Thomas Manning (sinologist)

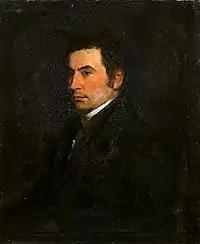
Thomas Manning, painting, Royal Asiatic Society, London

Thomas Manning (8 November 1772 – 1840) is considered the first lay Chinese studies scholar in Europe and was the first Englishman to enter Lhasa, the holy city of Tibet.